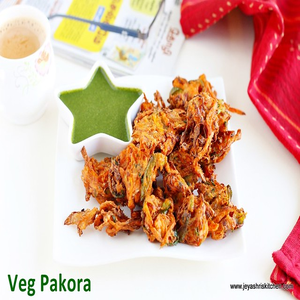
Dish: pakora